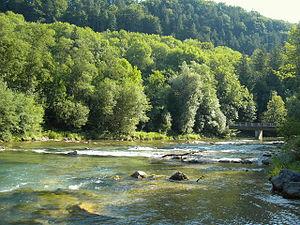
La Mangfall est un affluent de la rive gauche de l'Inn dans le district de Haute-Bavière et mesure 58 km de long. Elle est l'écoulement ou émissaire du lac Tegern et se jette dans l'Inn à Rosenheim.